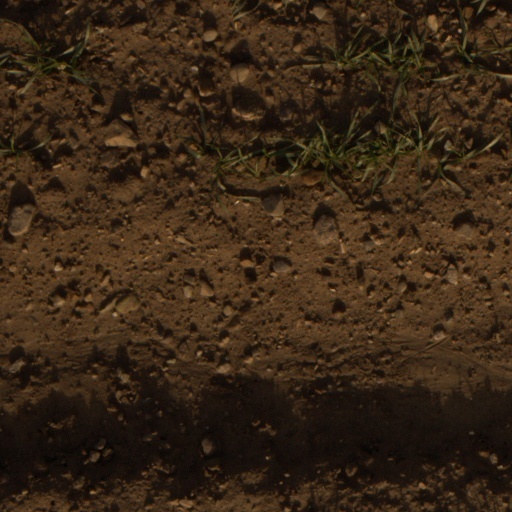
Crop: wheat